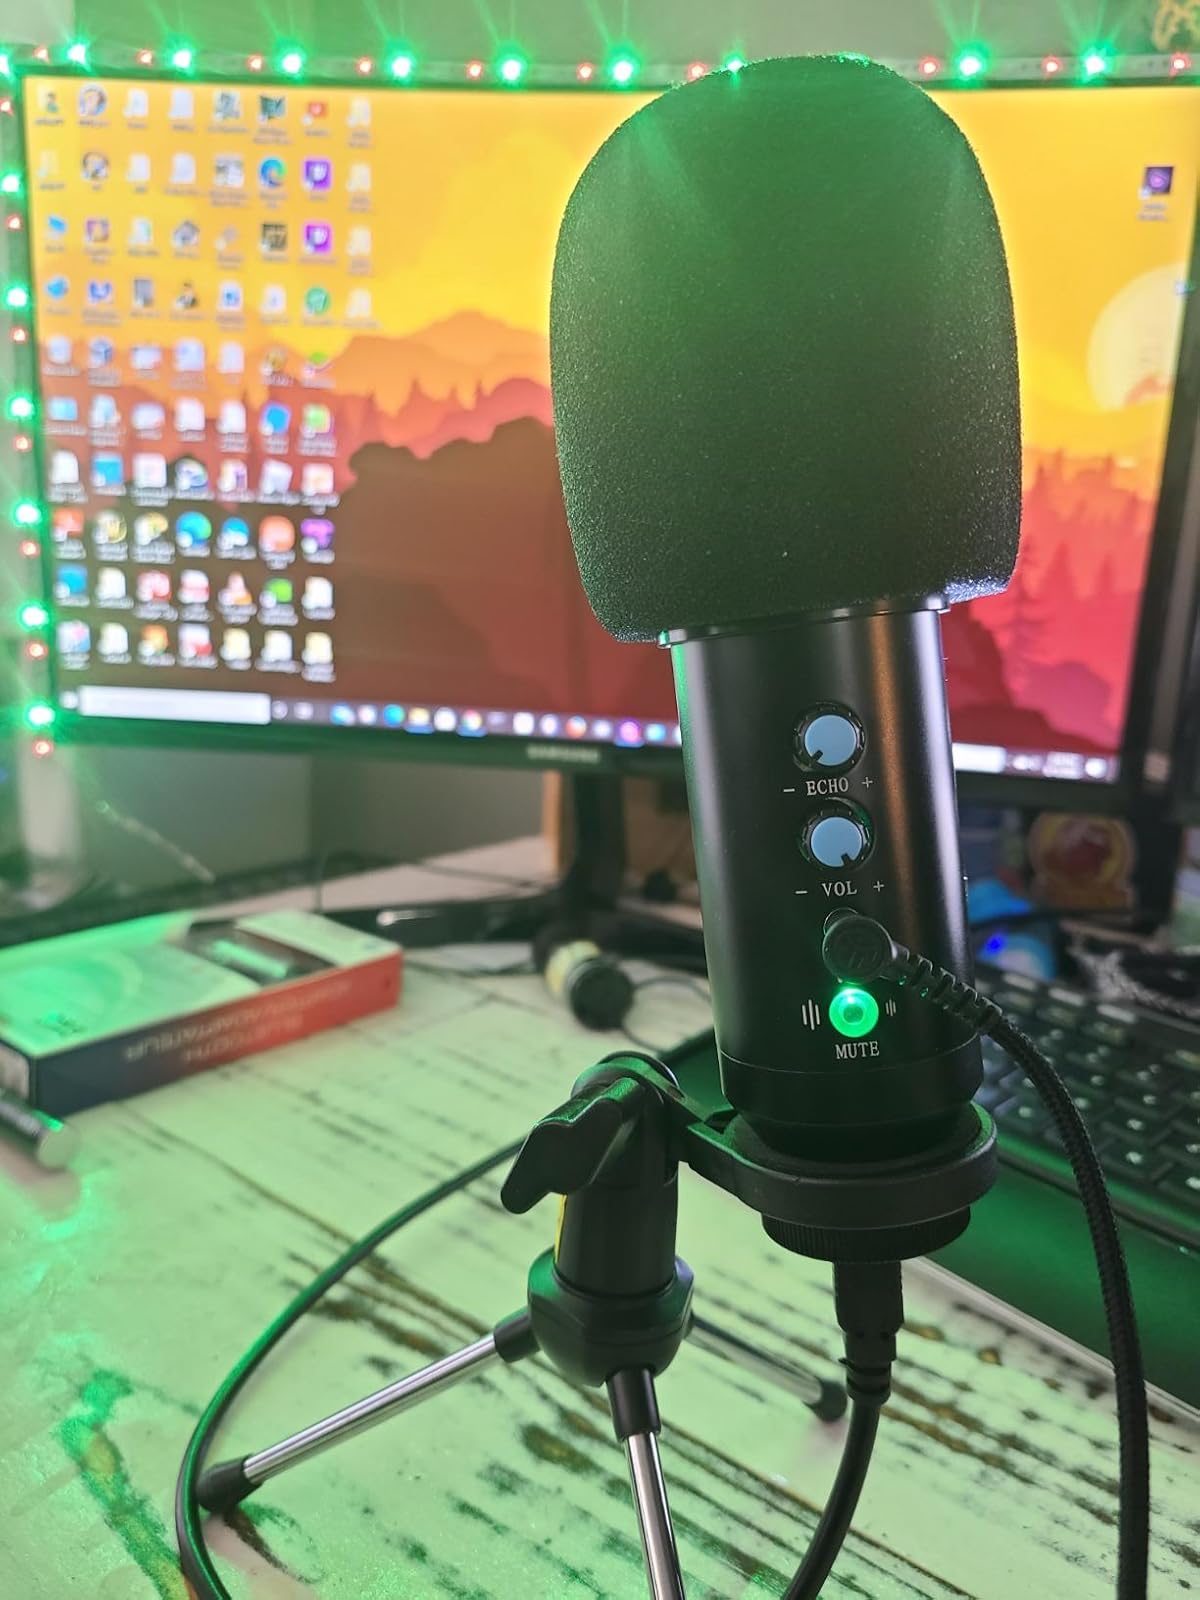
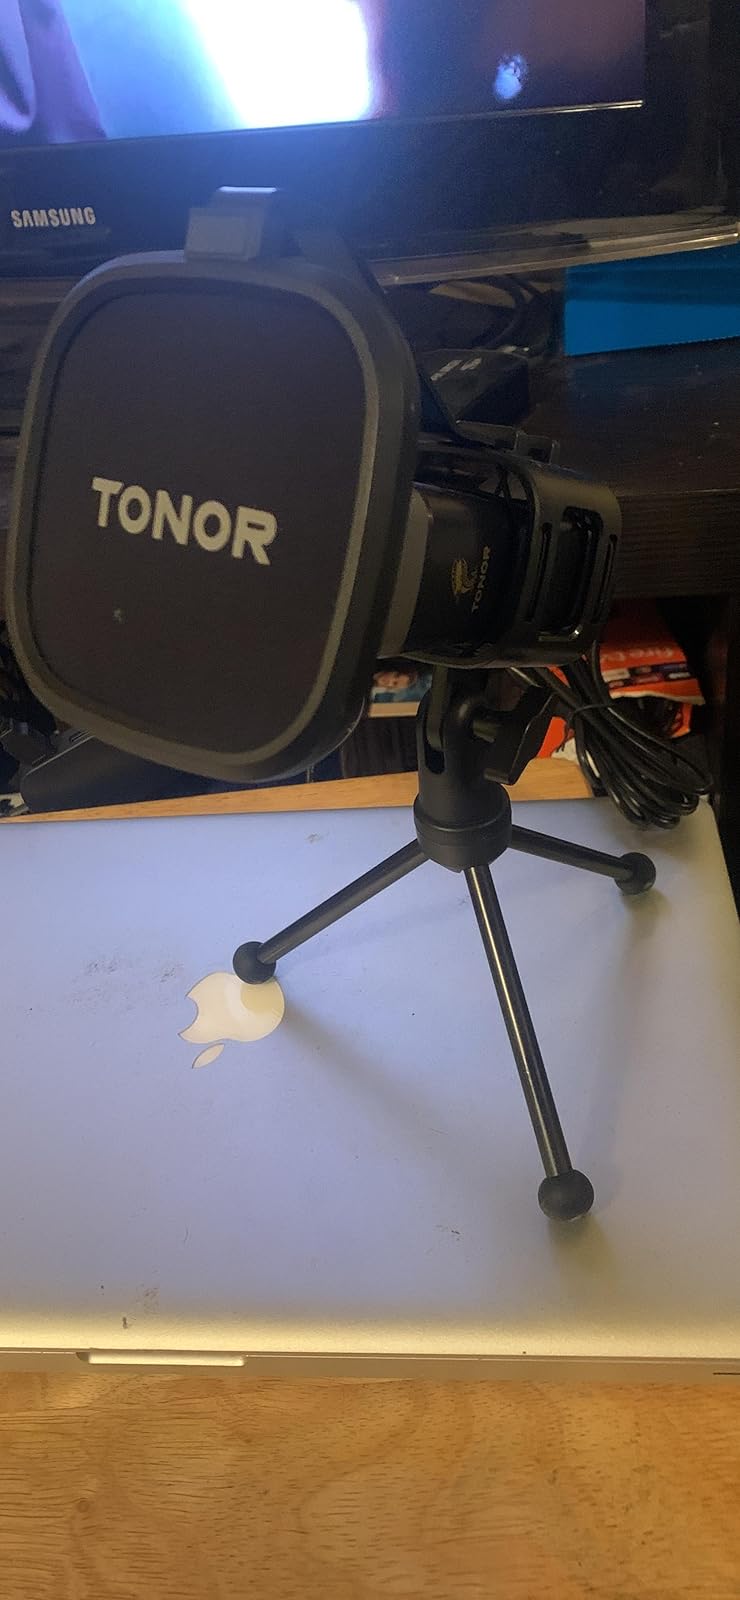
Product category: microphone
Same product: no